Gogi-guksu

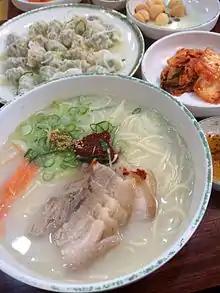
The dish (closest to camera)

Gogi-guksu (Jejuan: 돗괴기국수) is a regional dish of Jeju Province (Jeju Island), South Korea. It is a pork-based wheat noodle soup, served with sliced pork and garnishes like chives.